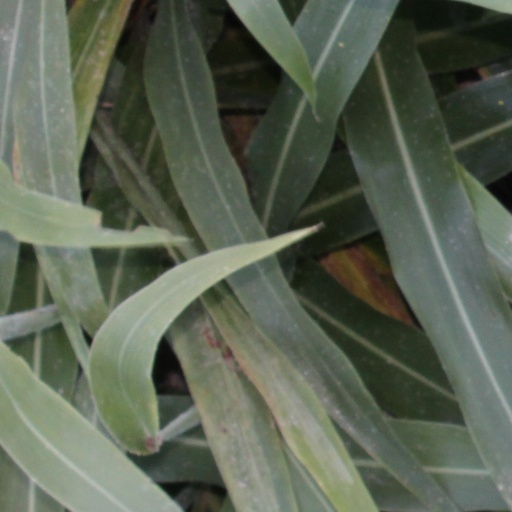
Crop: sorghum